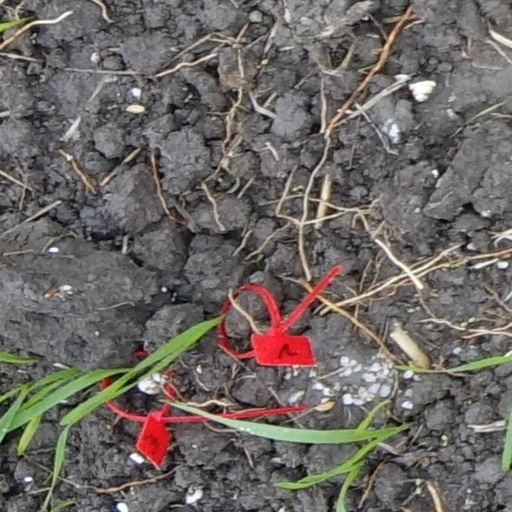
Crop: wheat